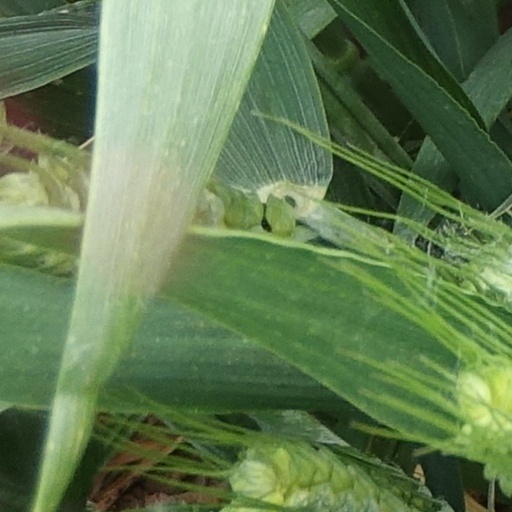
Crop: wheat